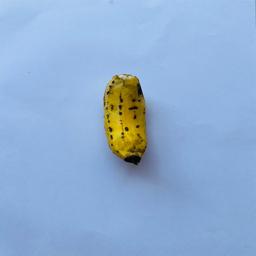
Banana variety: Sabri Kola